Rosemary Theby

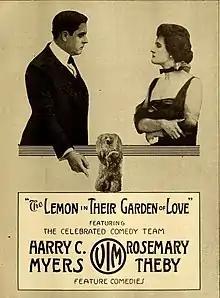
"The Lemon in Their Garden of Love" (1916)

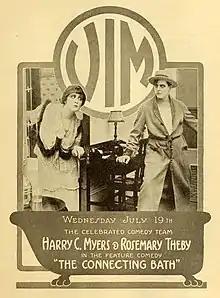
"The Connecting Bath" (1916)

The daughter of George and Katherine Masing, Theby was born in St. Louis, Missouri. She studied at the Convent of St. Alphonsus in St. Louis and at Sargent's School in New York City. A contemporary newspaper account described her as being of "medium-height, well proportioned, with regular features and dark hair".